Charlie Hales

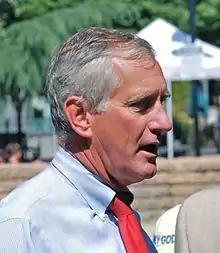
Hales in 2011

During his tenure on the city council, Hales conceived of and won voter approval for the first parks bond measure in over 50 years, funding construction of two new community centers and over 100 park improvement projects across the city. Hales completed the first phase of the Portland Streetcar system, the first urban streetcar in the US in almost 50 years. He also completed the planning of the Pearl District and South Waterfront redevelopment areas, which were designed as dense, transit-oriented "new urban" neighborhoods. Hales' advocacy for transportation — summed up in his stated goal to make Portland "the best European city in America" for non-auto transportation — earned him the nickname, "Choo-Choo Charlie".